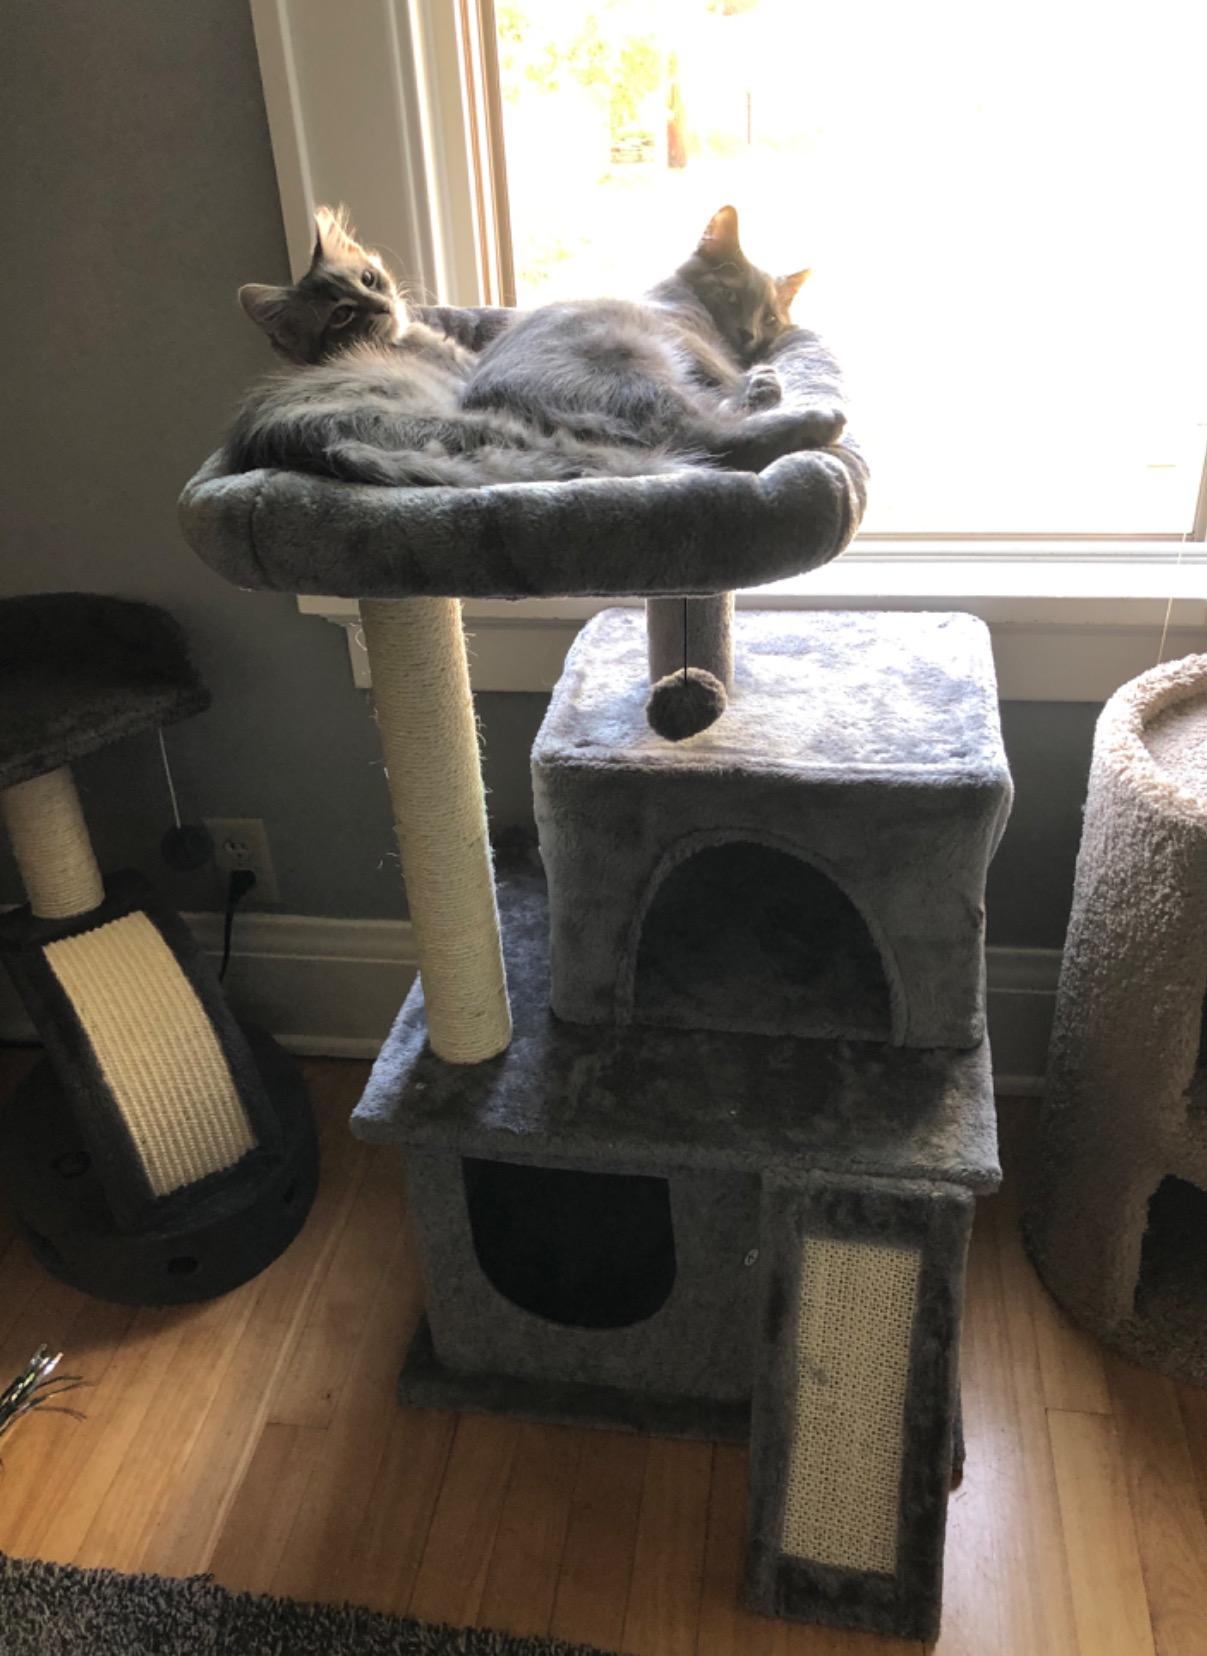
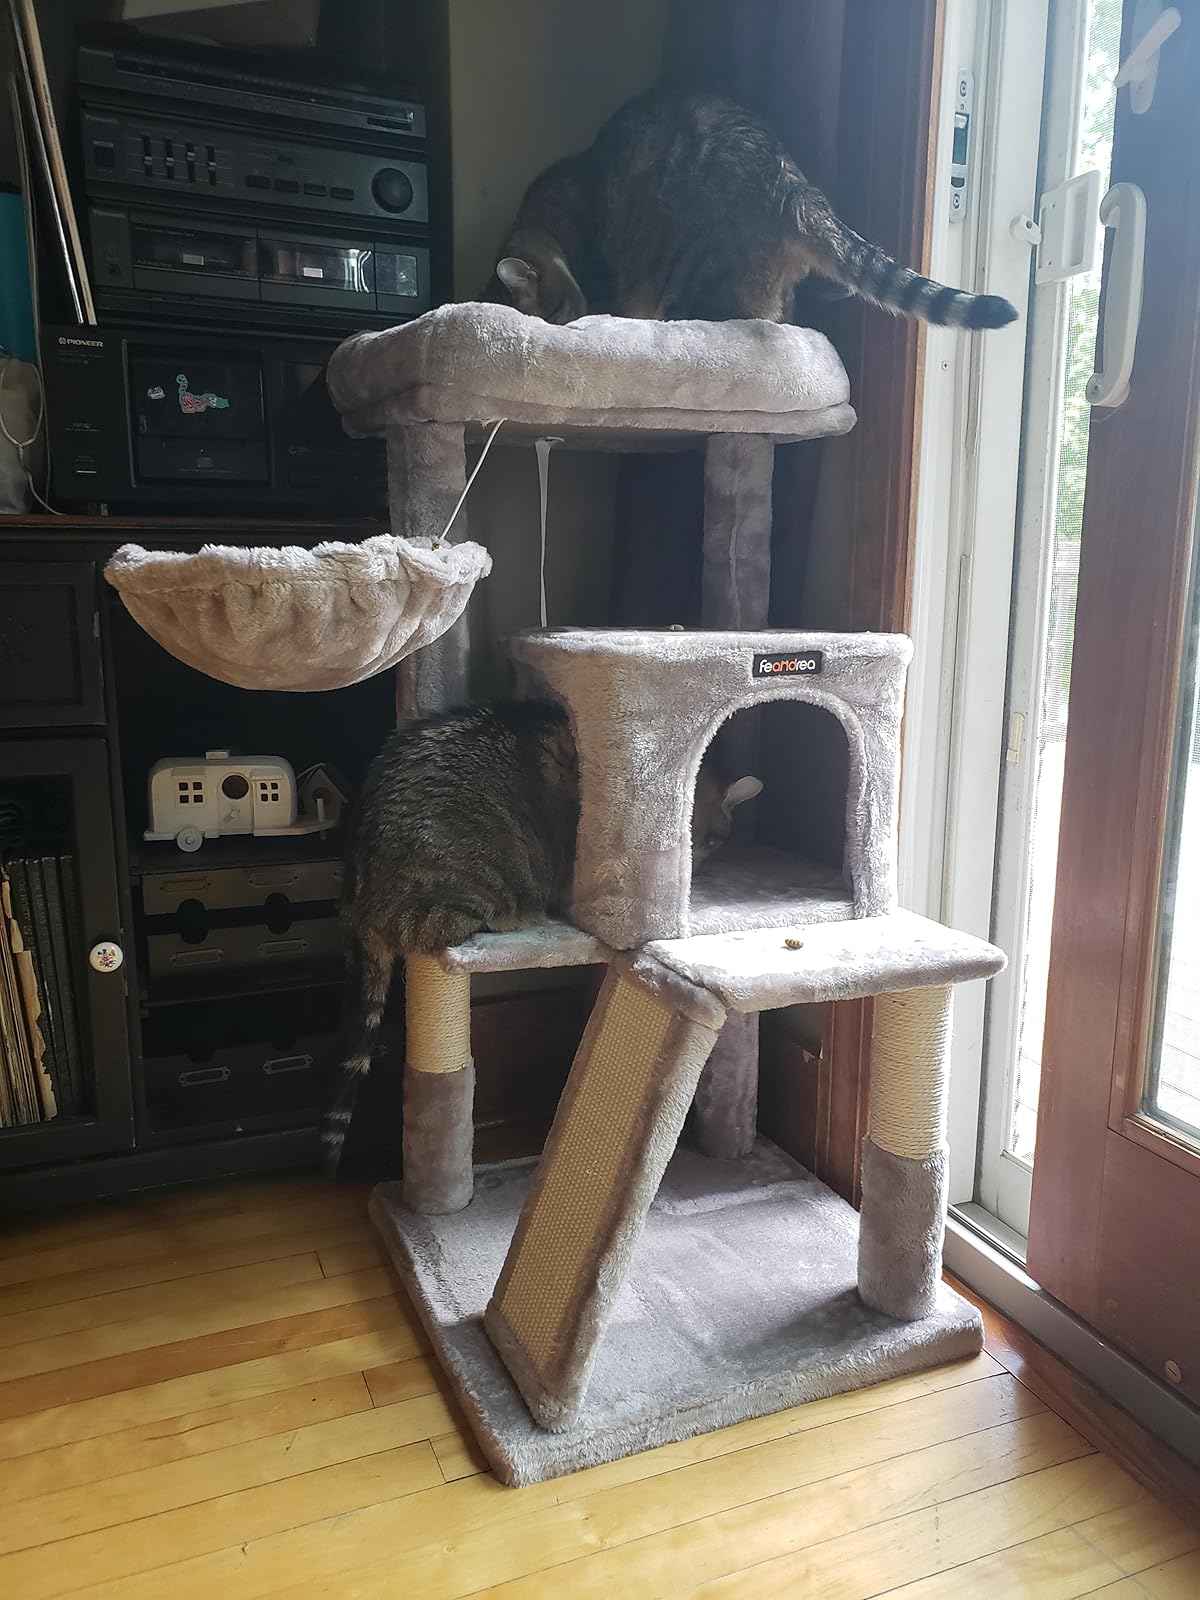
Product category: items_cat tree
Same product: no